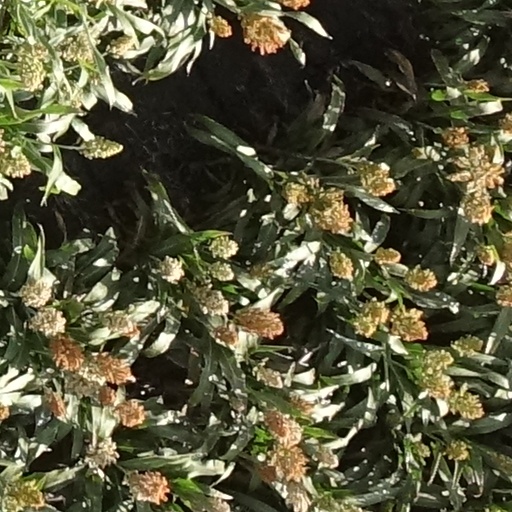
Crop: sorghum